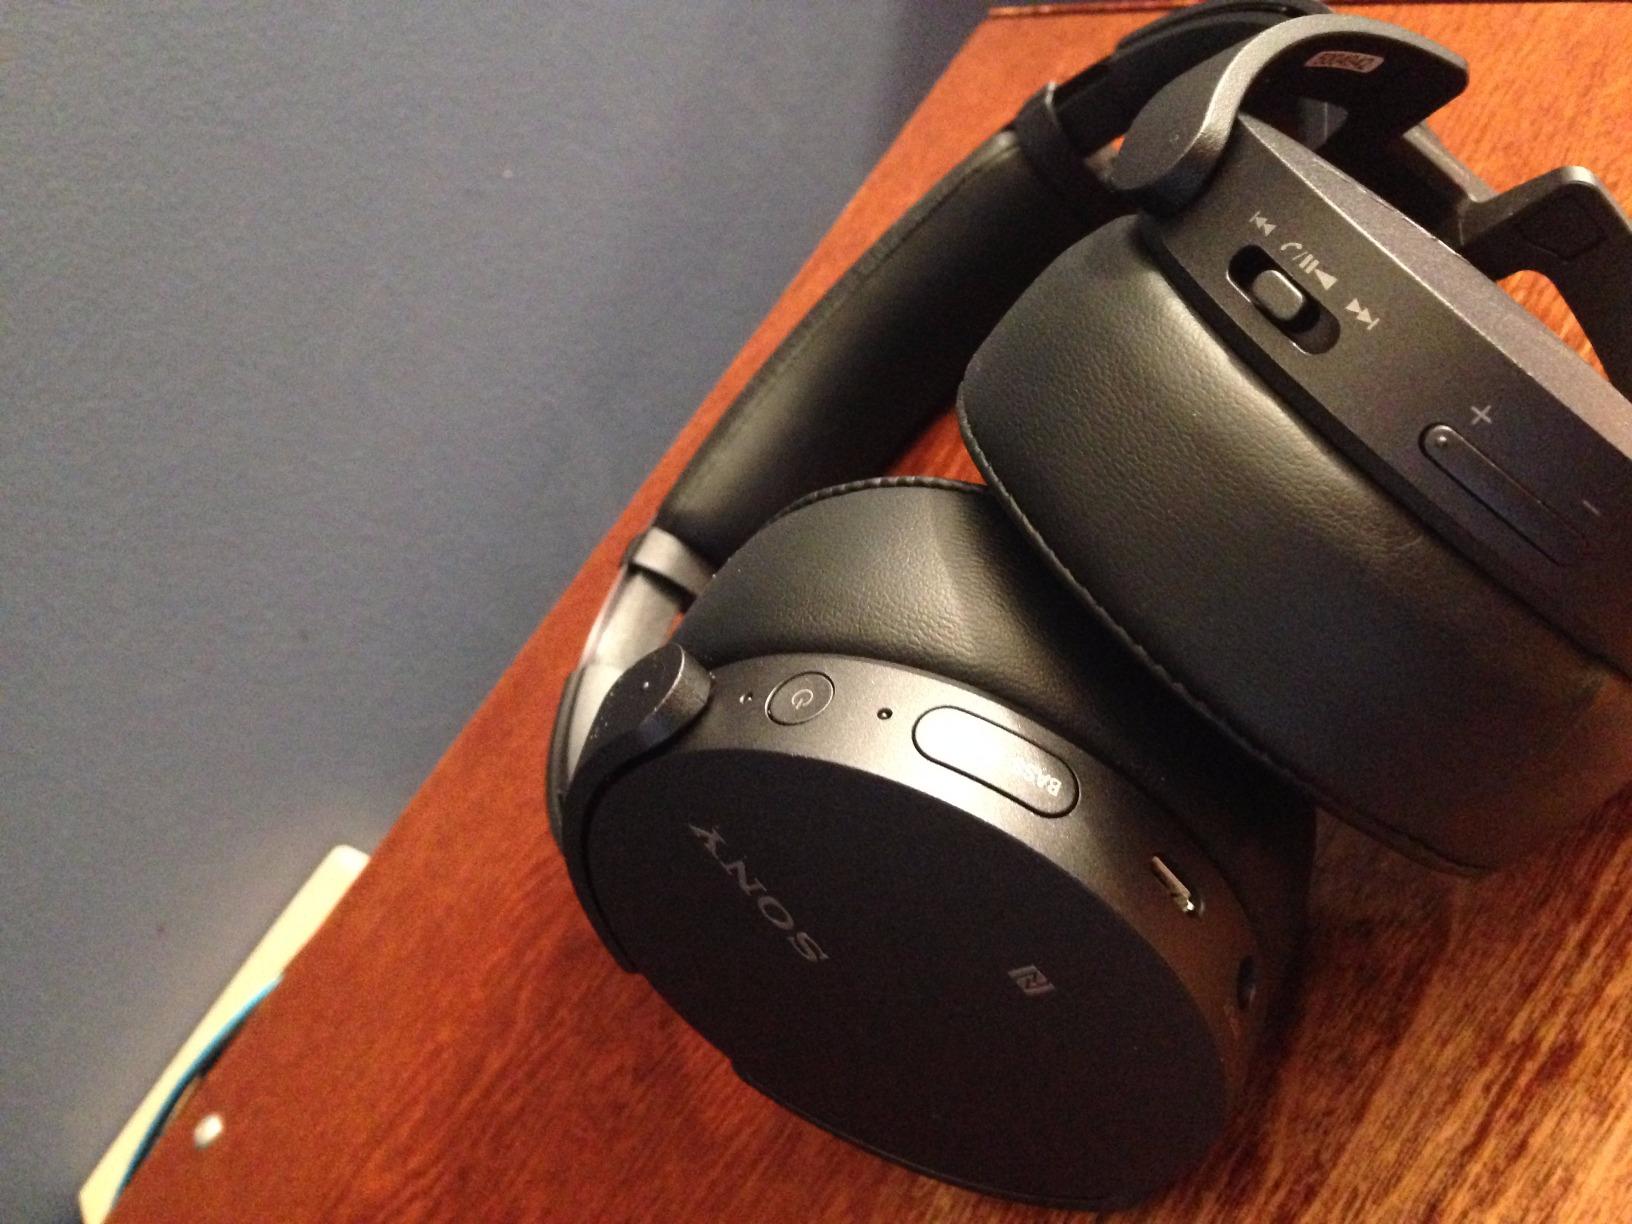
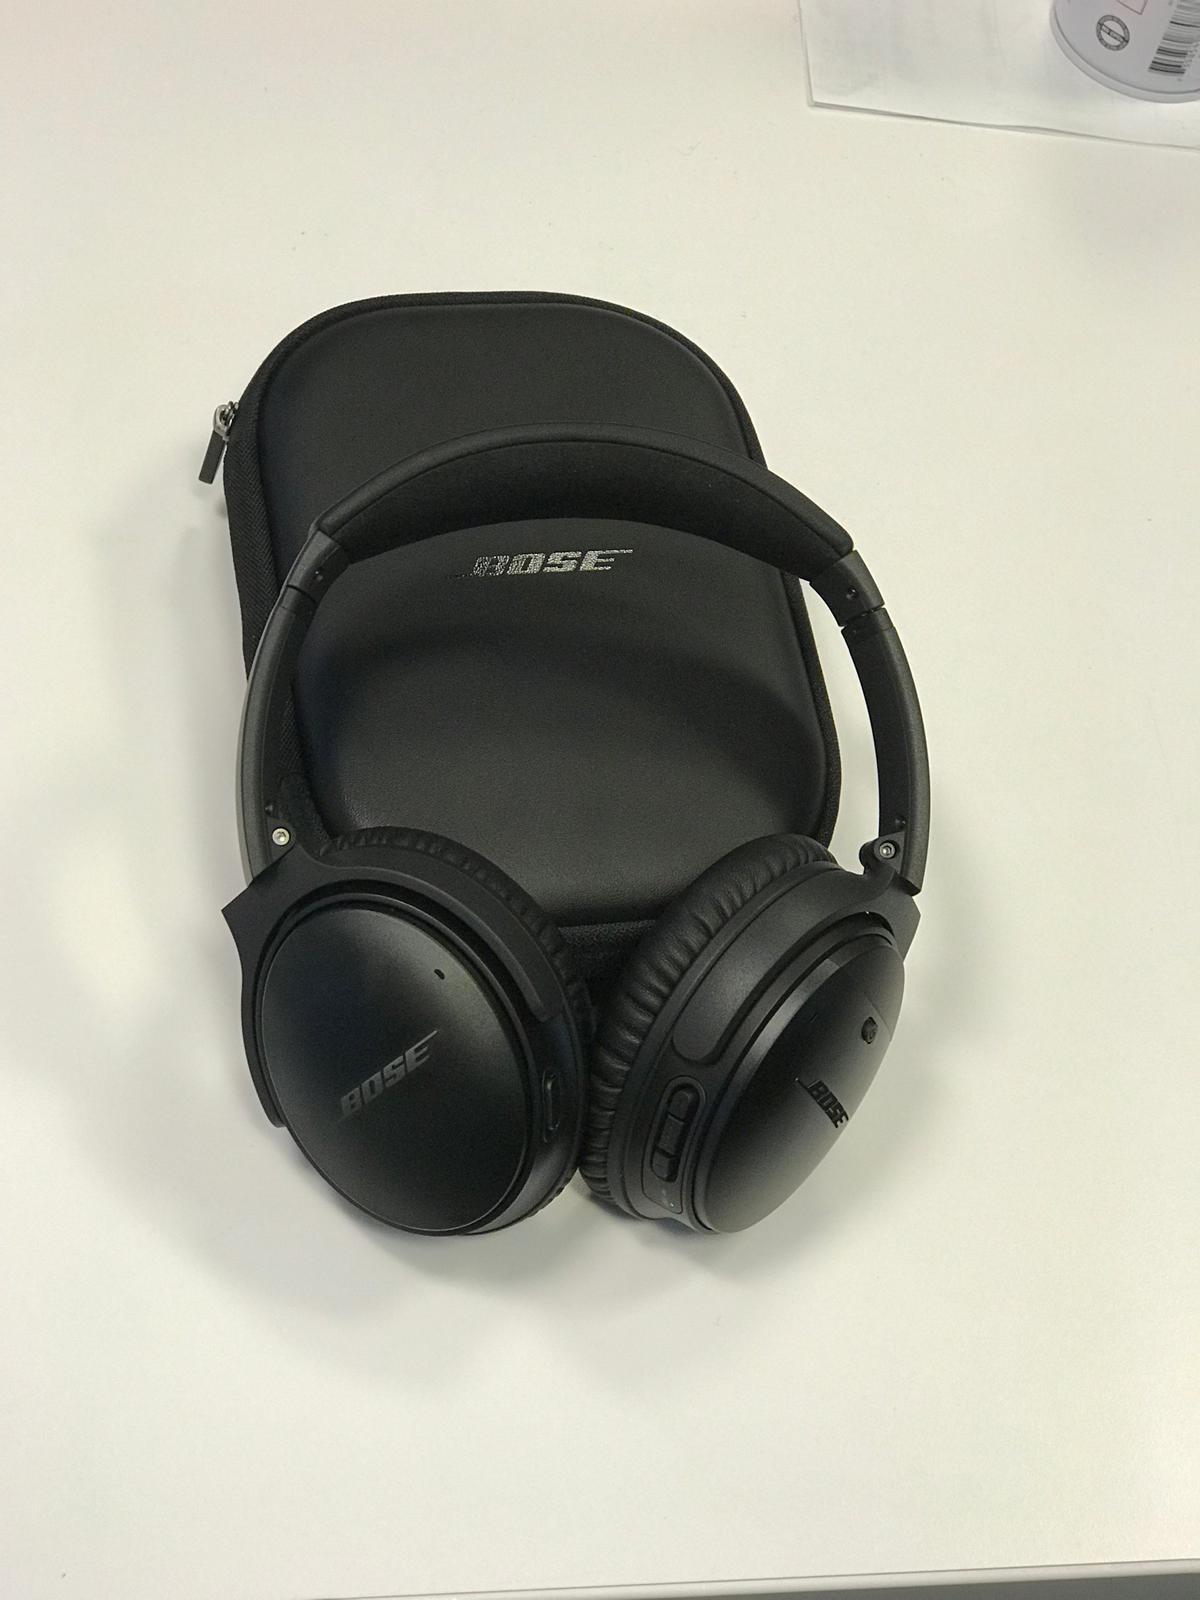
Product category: headphones
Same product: no